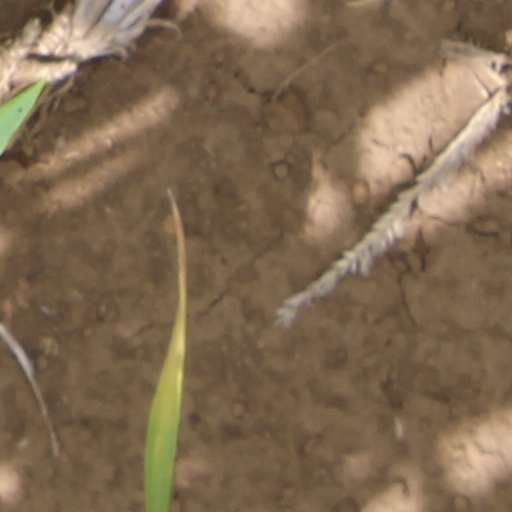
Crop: wheat